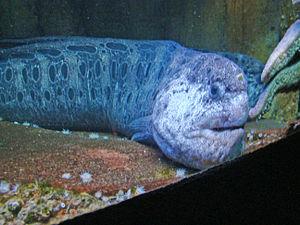
Un poisson loup à ocelles (Anarthys ocellatus ou Anarthys ocellatus) du Grand Aquarium de Saint-Malo. Español: Es una fotografia de Anarthys ocellatus o Anarthys ocellatus, un pez del Grand Aquarium de Saint-Malo, en Francia.
Le Poisson loup à ocelles est une espèce de poissons de la famille des Anarhichadidae du nord de l'océan Pacifique. C'est la seule espèce de son genre Anarrhichthys.
Les Anarhichadidae forment une famille de poissons-loups, de l'ordre des Perciformes.